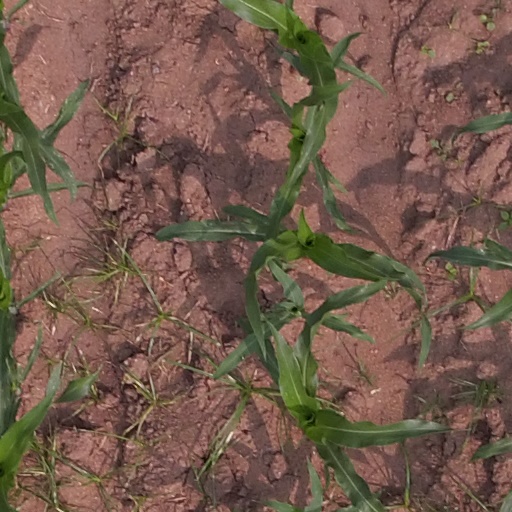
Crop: maize; corn